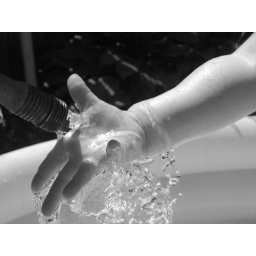
black and white hands in water